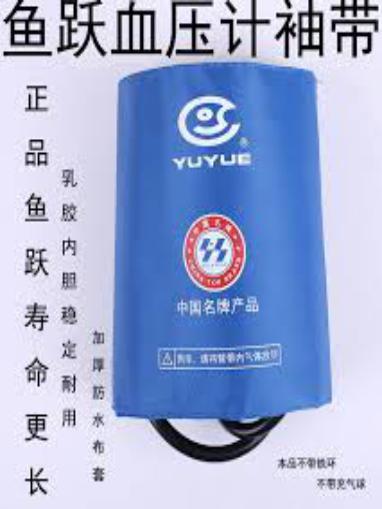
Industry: Medical